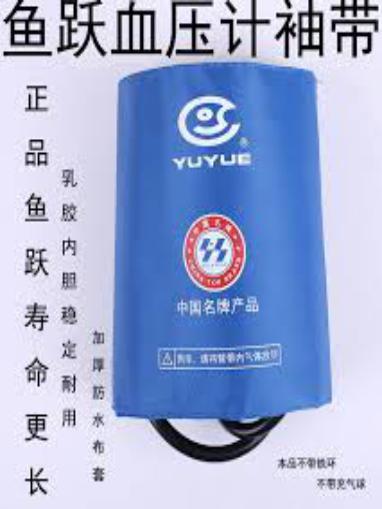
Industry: Medical